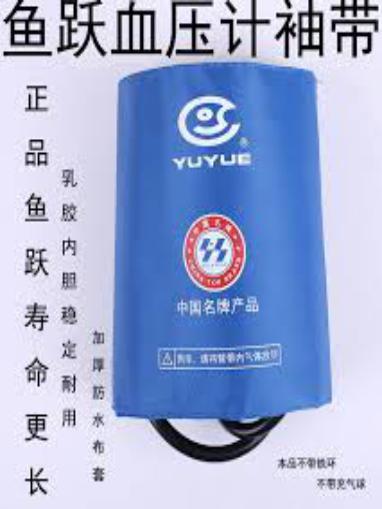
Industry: Medical